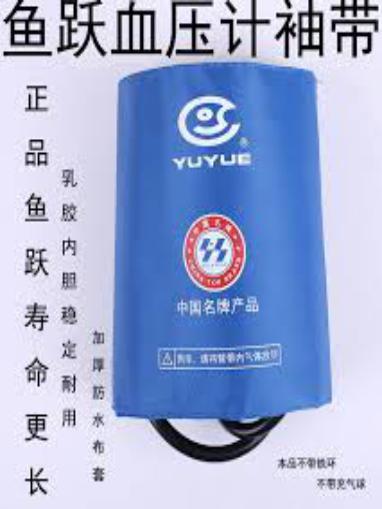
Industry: Medical